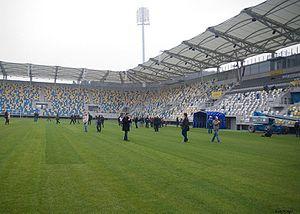
L'intérieur du stade municipal de Gdynia, en Pologne. Polski: Stadion GOSiR, stadion piłkarski w Gdyni.
Le stade municipal de Gdynia est un stade polonais de football situé à Gdynia, en Pologne. Propriété de la ville, et d'une capacité de 15 139 places, il est utilisé pour les rencontres à domicile de l'Arka Gdynia, le club principal de la ville et pensionnaire actuellement de deuxième division.
La 21ᵉ édition du Championnat d'Europe de football espoirs se déroule en Pologne du 16 au 30 juin 2017.